Battle of Lang Vei

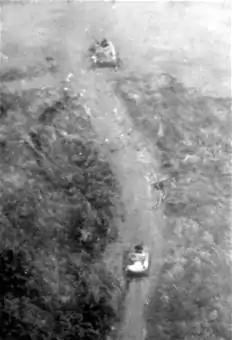
Photograph taken by U.S. Air Force reconnaissance aircraft showing two destroyed PT-76 tanks in Lang Vei

In 1967, Captain Franklin C. Willoughby assumed command of Detachment A-101 at Lang Vei, which had a tactical area of responsibility of , and was one of nine operational CIDG camps in I Corps Tactical Zone. From Lang Vei, U.S Special Forces personnel worked jointly with a 14-man Army of the Republic of Vietnam (ARVN) special forces contingent and six interpreters; they were responsible for border surveillance, interdiction of enemy infiltration and assistance in the Revolutionary Development Program. To accomplish those tasks Willoughby had one Montagnard company, three South Vietnamese rifle companies and three combat reconnaissance platoons at his disposal. Early in January 1968, Detachment A-101 received reinforcements in the form of a Mobile Strike Force Company, consisting of 161 Hre tribesmen, along with six U.S. Special Forces advisors. Elements of this Mobile Strike Force Company operated from a fortified bunker about 800 meters west of the camp, which served as an observation post. During the day the Hre tribesmen of the Mobile Strike Force conducted patrols; at night they took up ambush positions in the vicinity of the camp.